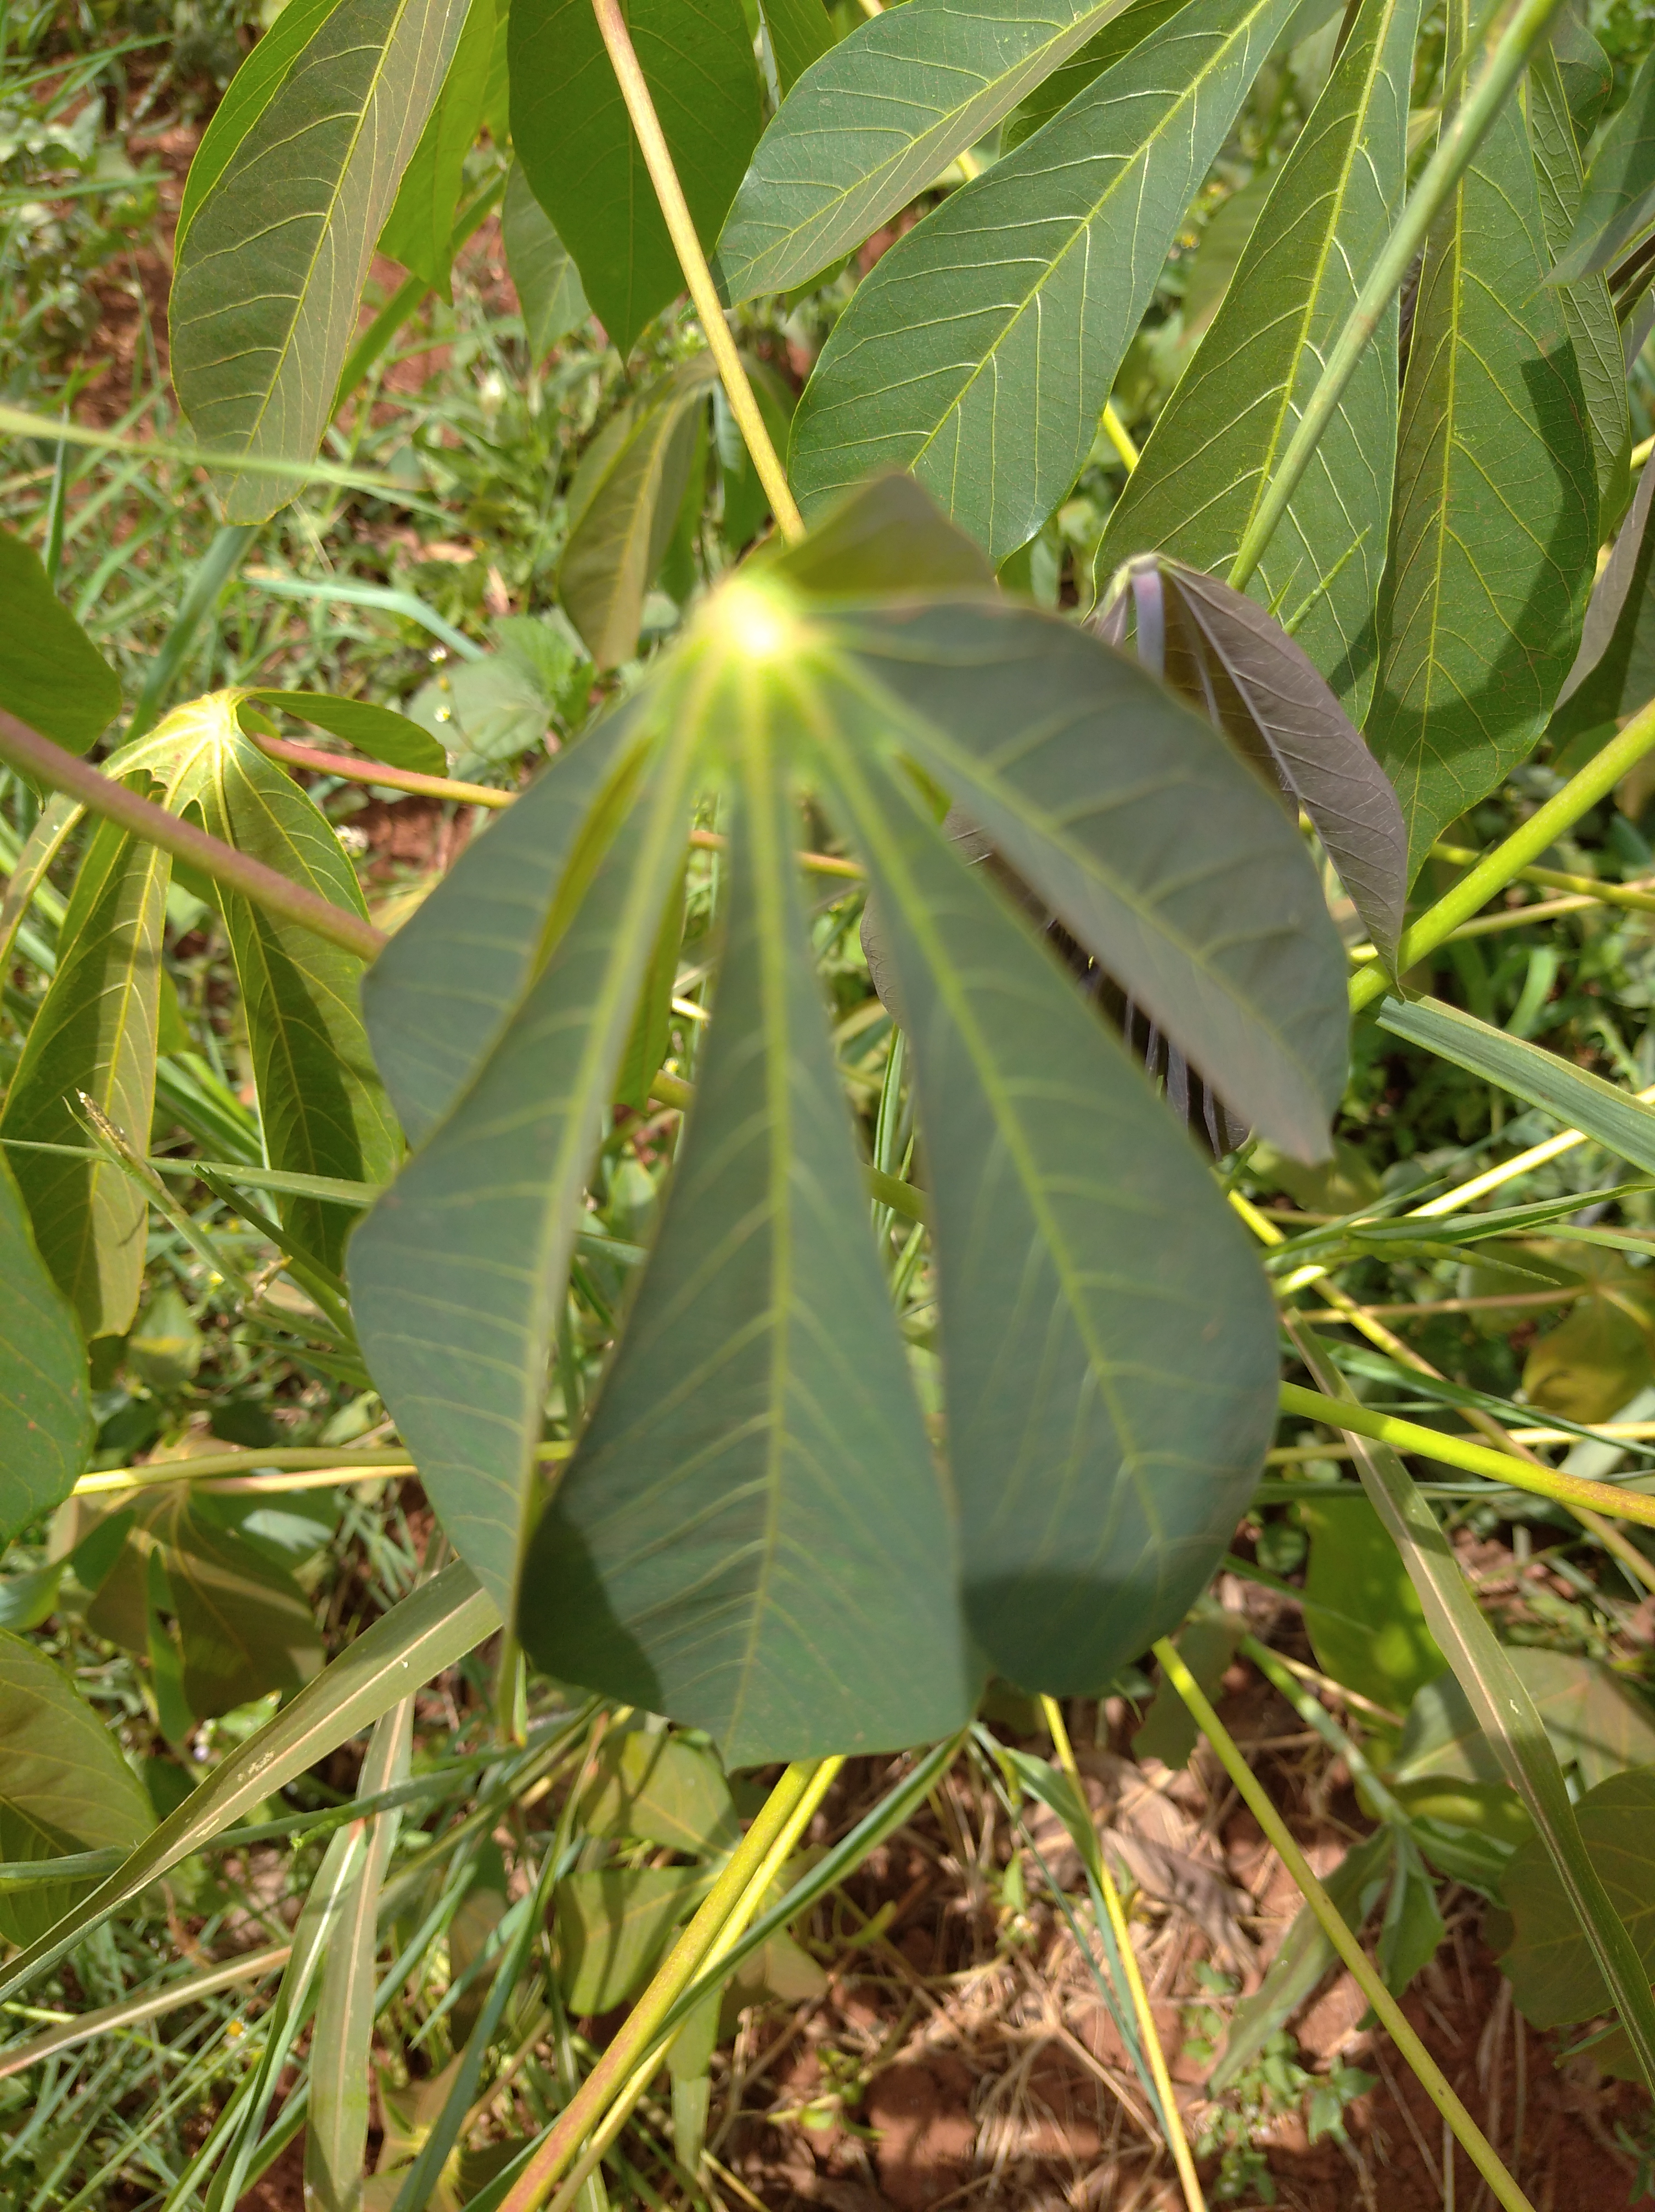
Label: healthy